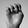
ASL letter: E